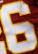
Number: 6